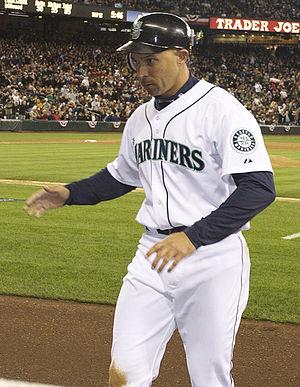
Raúl Javier Ibáñez est un ancien joueur de champ extérieur et frappeur désigné de baseball qui évolue dans les Ligues majeures de 1996 à 2014.